Romeu Italo Ripoli

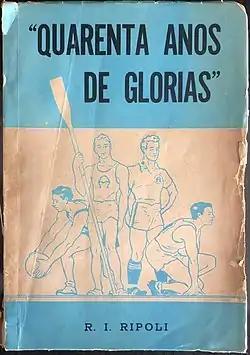
Book "Forty Years of Glories", edited by Ripoli.

After graduating from ESALQ, he was an employee of the State Department of Agriculture and a technician at the Tamoio plant, in Araraquara, owned by Pedro Morganti. He was one of those responsible for introducing the silkworm in the west of São Paulo, when he worked in the state agricultural service. He broke with the Governor Adhemar de Barros and resigned from public service because he did not agree with the use of his professional actions for political and demagogic purposes.